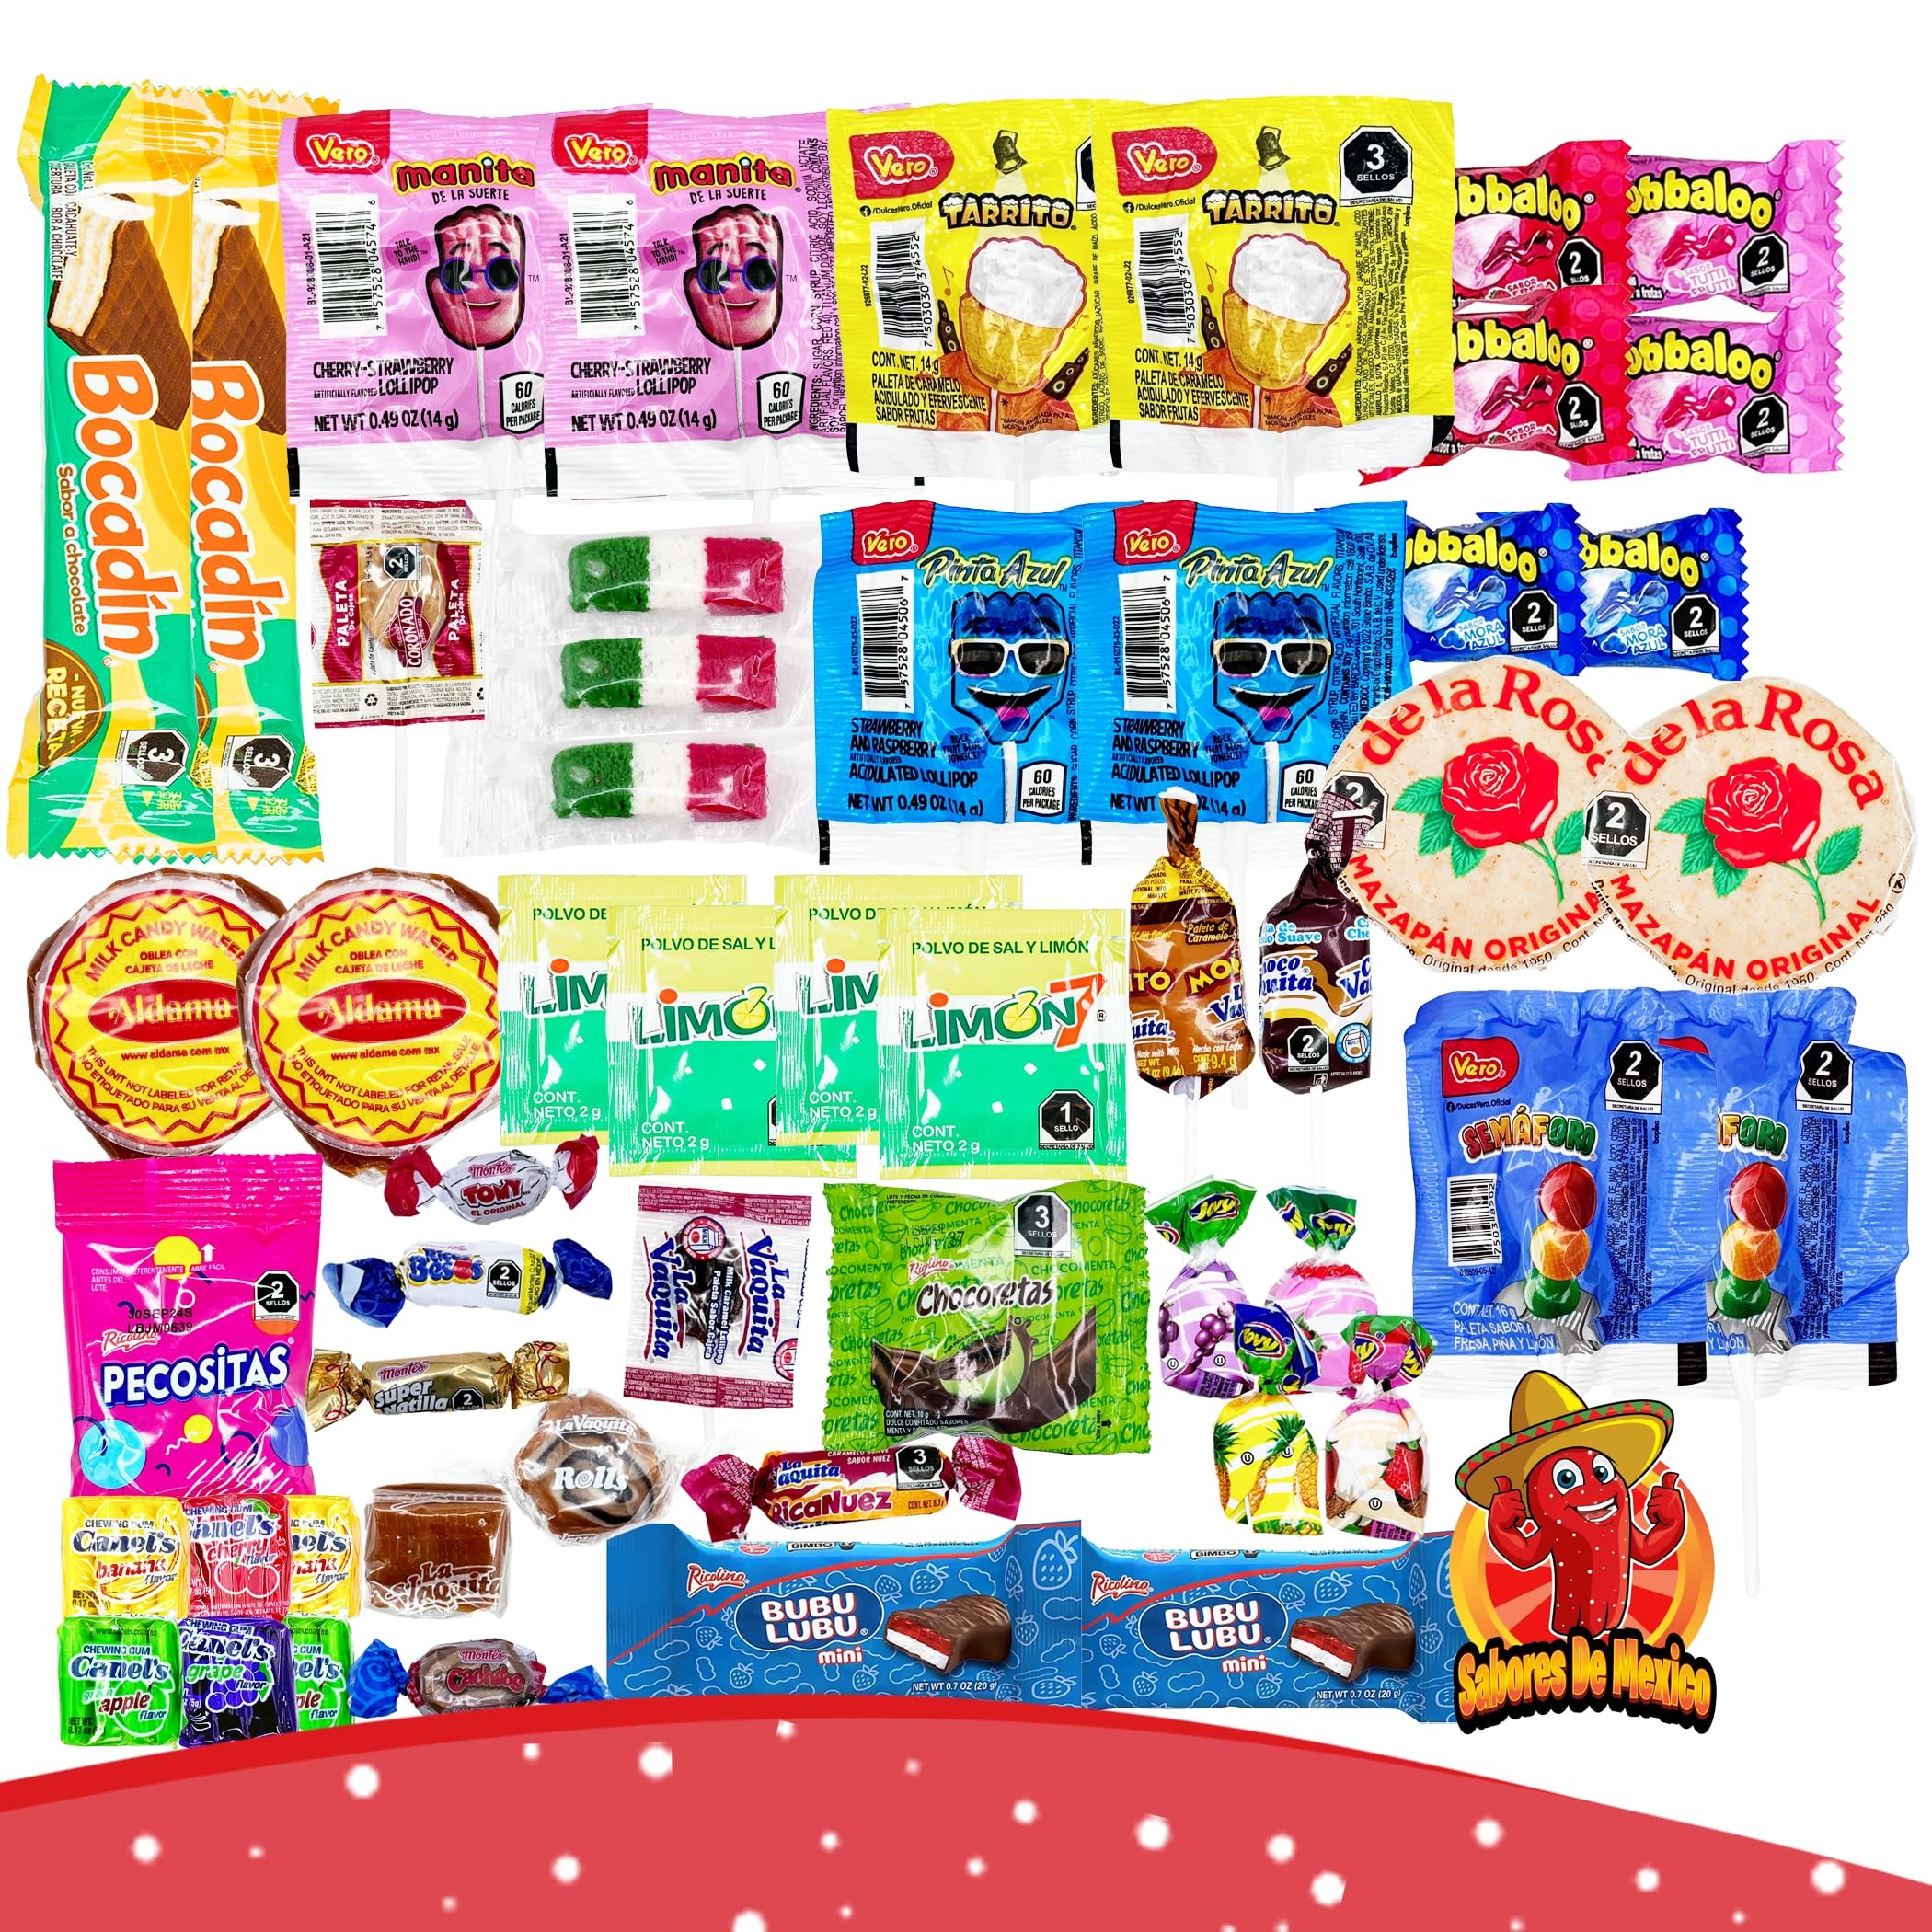
Item Name: Mexican Candy Variety Pack (50 Count) Dulces Mexicanos, Mexican Snacks, with Pica Fresa Lucas Candy, Pelon Pelo Rico, Pulparindo, Mazapan, by Sabores de Mexico
Bullet Point 1: 🍬 Rediscover the unforgettable taste of your childhood with our amazing Mexican candy pack! Enjoy the sweet, sour, and spicy flavors that will leave you wanting more!
Bullet Point 2: 🌶️ Our carefully selected 50 best Mexican candies are sure to satisfy your sweet and spicy cravings. Try the Lucas Candy, Mazapan, pelon pelo rico, pulparindo and more!
Bullet Point 3: 🍬 Our candy assortment is a great gift for loved ones who enjoy authentic Mexican candy. Share the unique flavors with someone that enjoys chamoy candy or likes to try international candy!
Bullet Point 4: 🎁 Our Mexican snacks boasts a unique blend of sweet, spicy, and sour flavors. Get ready to spice things up with our selection of dulces Mexicanos surtidos. Perfect for pinatas or fiestas!
Bullet Point 5: 🍭 Our Mexican Candy Mix has 50 (SPICY, SWEET, SOUR) candies, perfect for friends and family, or pinata candy. Every bag is slightly different. Fresh Mexican candy guaranteed!
Product Description: Indulge in the rich and vibrant flavors of Mexico with our Mexican Candy Variety Pack (50 Count). This pack includes a mix of dulces mexicanos and Mexican snacks that will satisfy your sweet and spicy cravings. From the classic Vero Candy and Pelon Pelo Rico to the tangy Pulparindo and Rellerindo, and the crumbly Mazapan, this Mexican candy mix offers a variety of authentic and popular flavors. Perfect for sharing or indulging, our Mexican candy assortment comes in a convenient and affordable Mexican candy bulk pack, making it an excellent choice for parties or gatherings. You can surprise your loved ones with this Mexican gift box or add it to your own snack collection. What's included: 1 Lucas Skwinkles Relleno, 1 Lucas Muecas, 1 Pelon Pelo Rico, 2 Vero Mango Lollipops, 2 Vero Elote Lollipops, 3 Chirris Rebanaditas, 1 Rockaleta bola, 2 Bocadin, 6 Canel's chicle, 4 Limon7, 2 Mazapan, 3 Banderitas, 5 Vero Pica Fresa, 4 Vero Pica Goma, 2 Pina Loca lollipops, 5 Jovy Candy, 1 Pulparindo Original, 1 Pulparindo Extra Spicy, 3 Vero Rellerindo, and 3 PorTico. With a total of 50 candies packaged in a heat sealed, resealable bag, this pack is perfect to use as a gift or to have as an everyday snack. Our Mexican candy and snacks pack also includes some spicy options for those who love an extra kick of flavor. Use it as a Mexican candy care package for those who like to spice things up. This Mexican candy mix is perfect for anyone who loves foreign candies and wants to experience the authentic taste of Mexico. Don't miss out on this opportunity to taste the dulce de Mexico.
Value: 50.0
Unit: Count

Price: 28.48